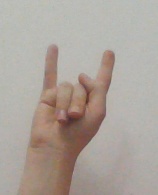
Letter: la